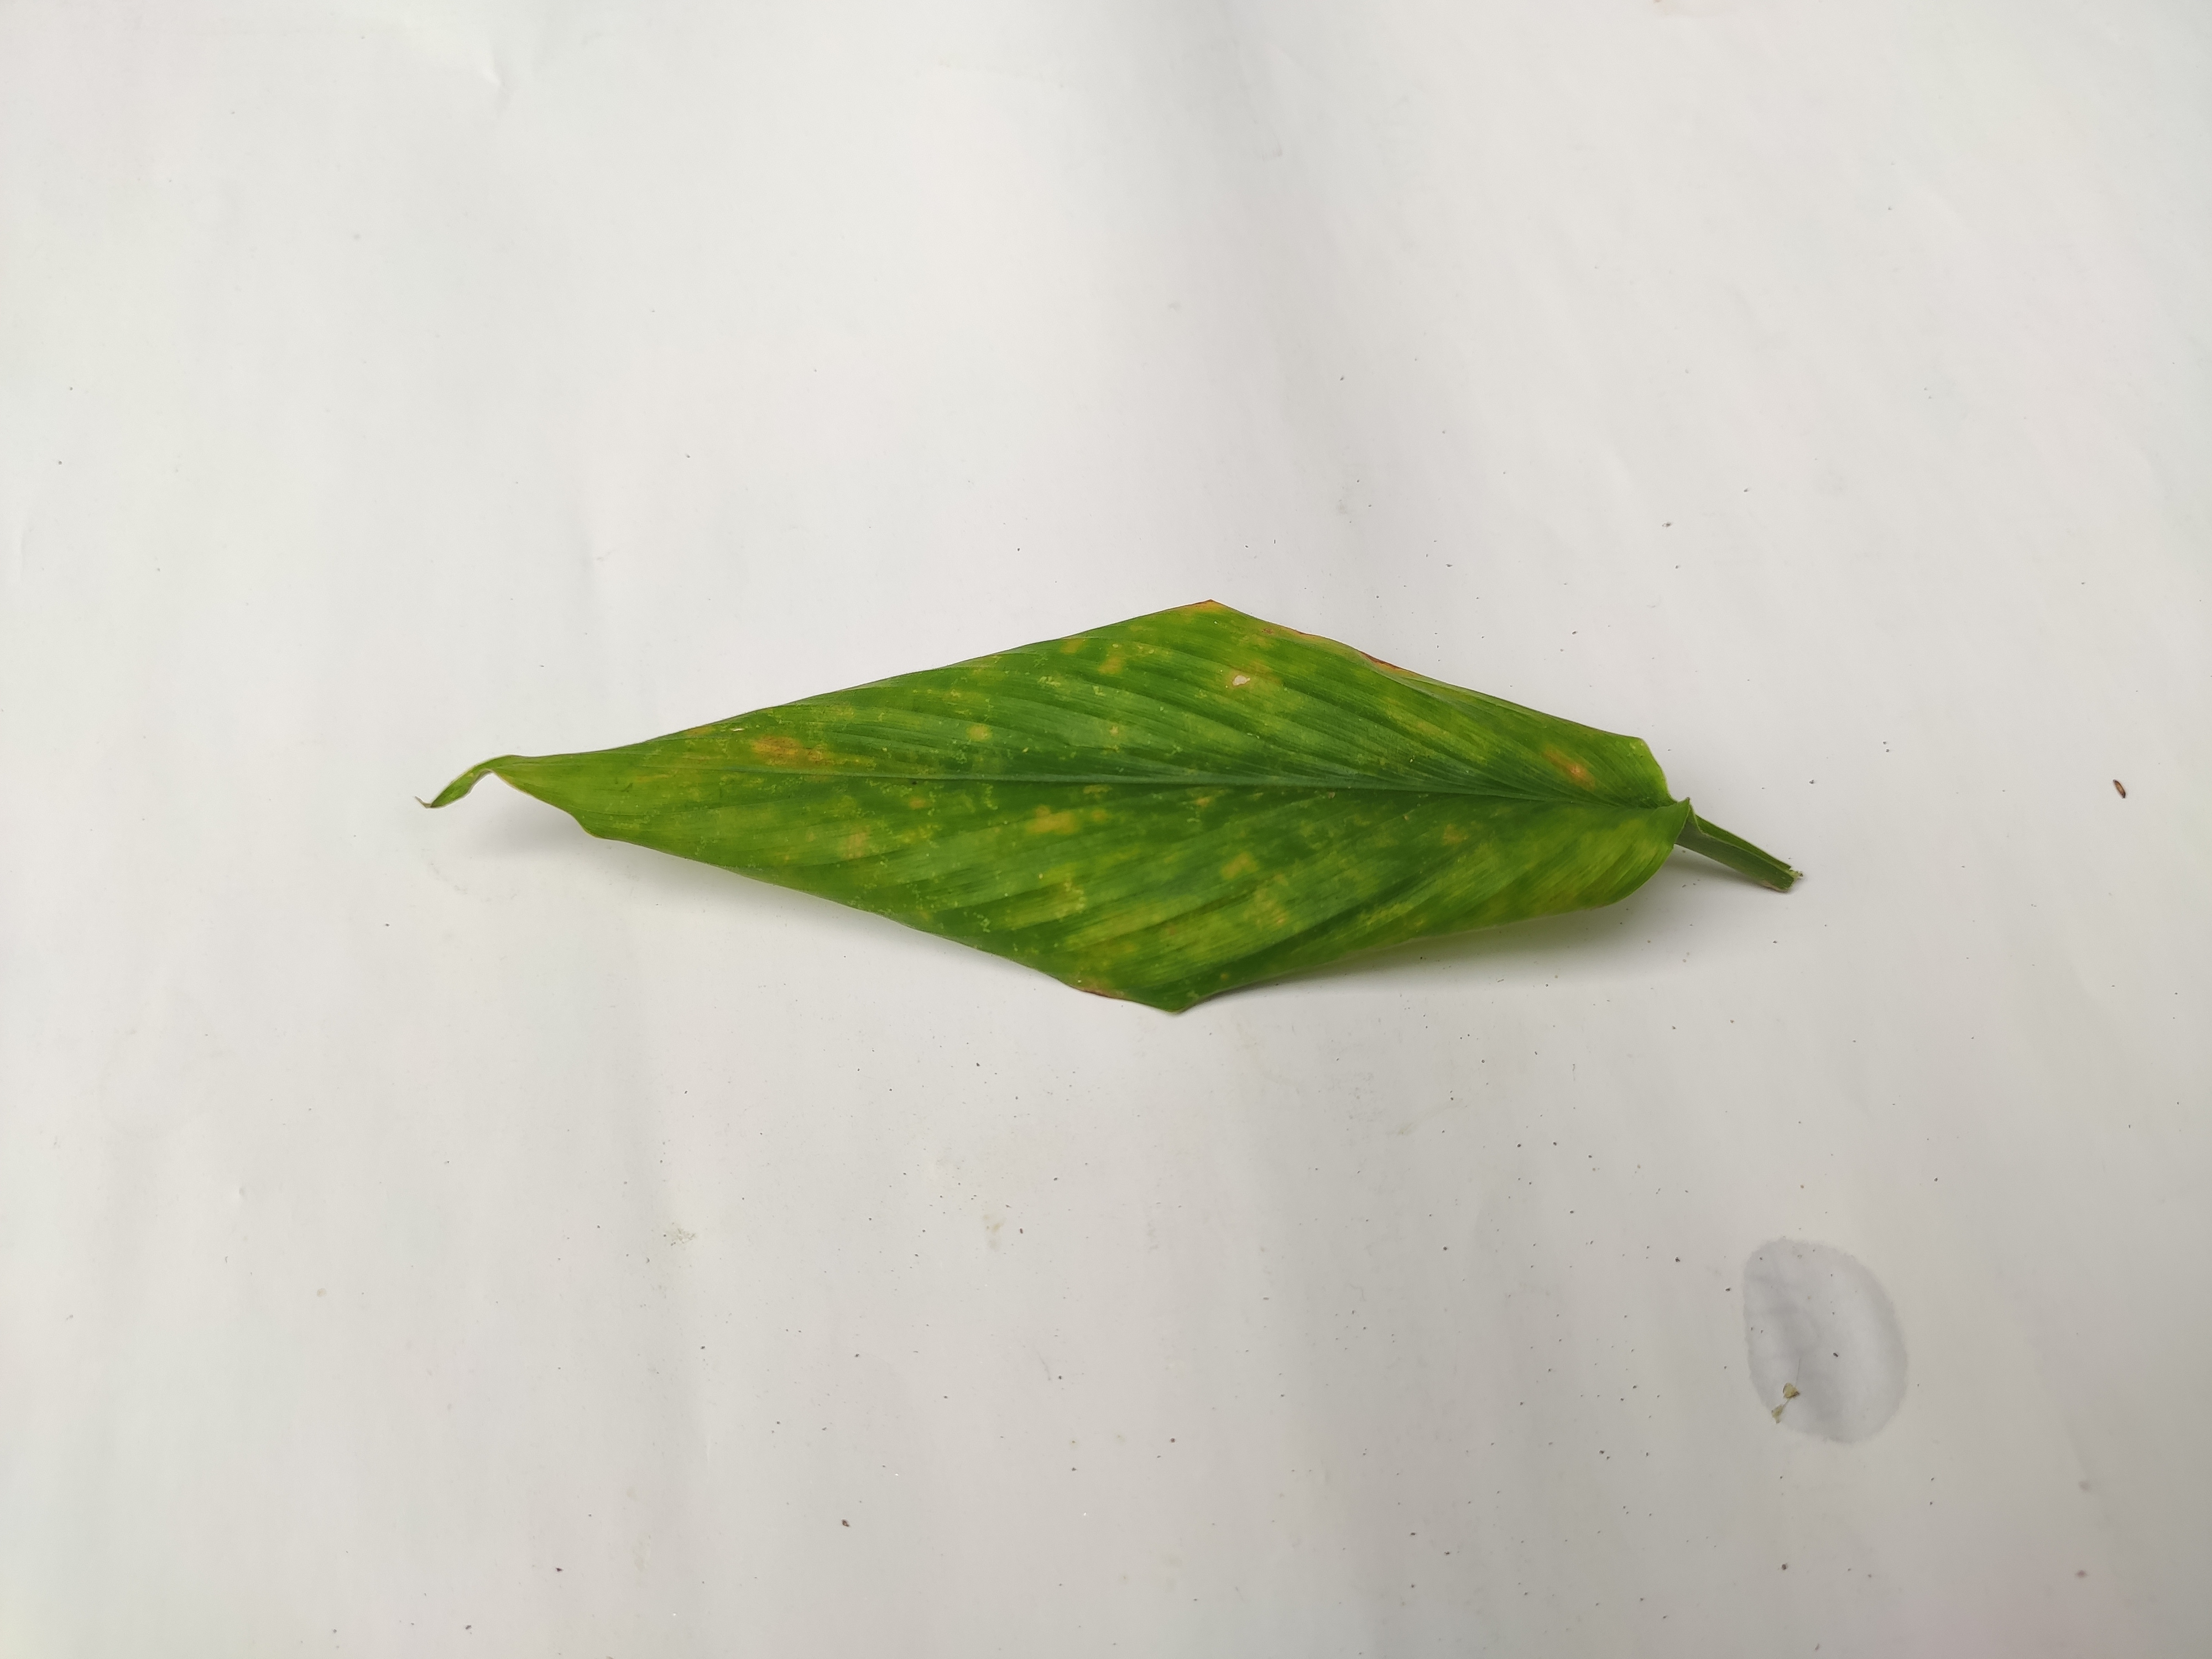
Label: Leaf_Spot